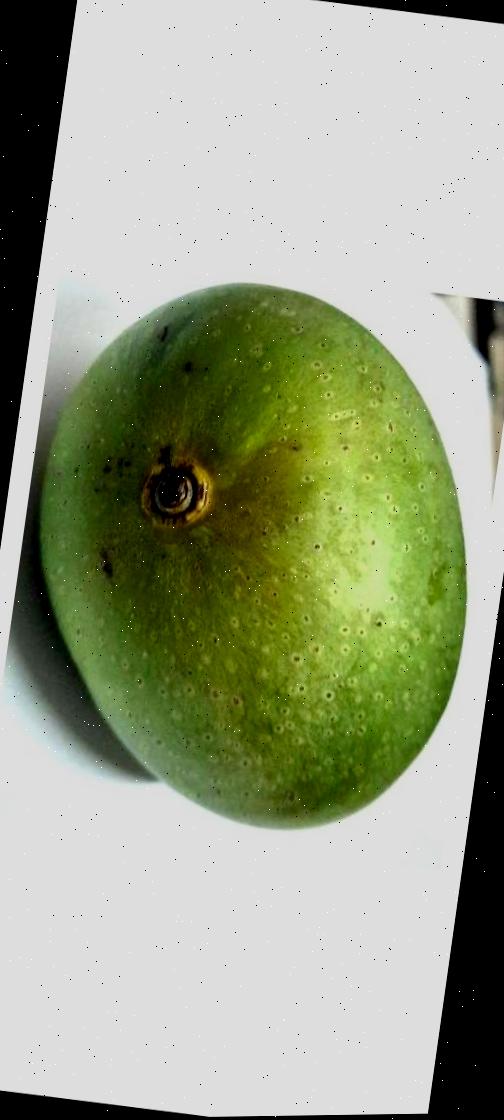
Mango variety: Ashshina Zhinuk